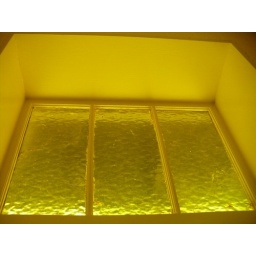
The glass in the uppermost windows in the bathroom was yellow and made an eerie jaundiced glow throughout.